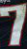
Number: 7